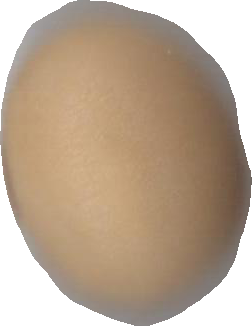
Variety: Grobogan